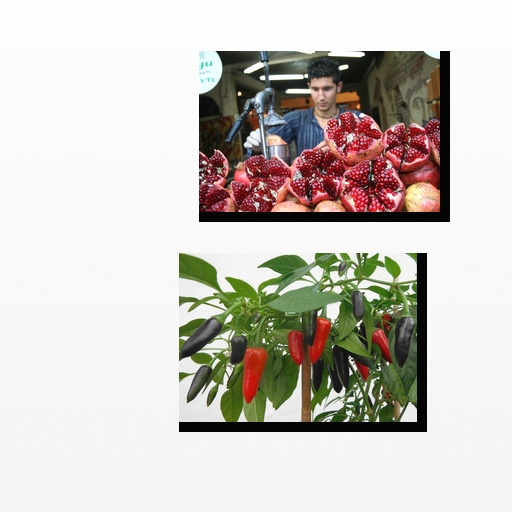
Food items: pomegranate, chili_pepper